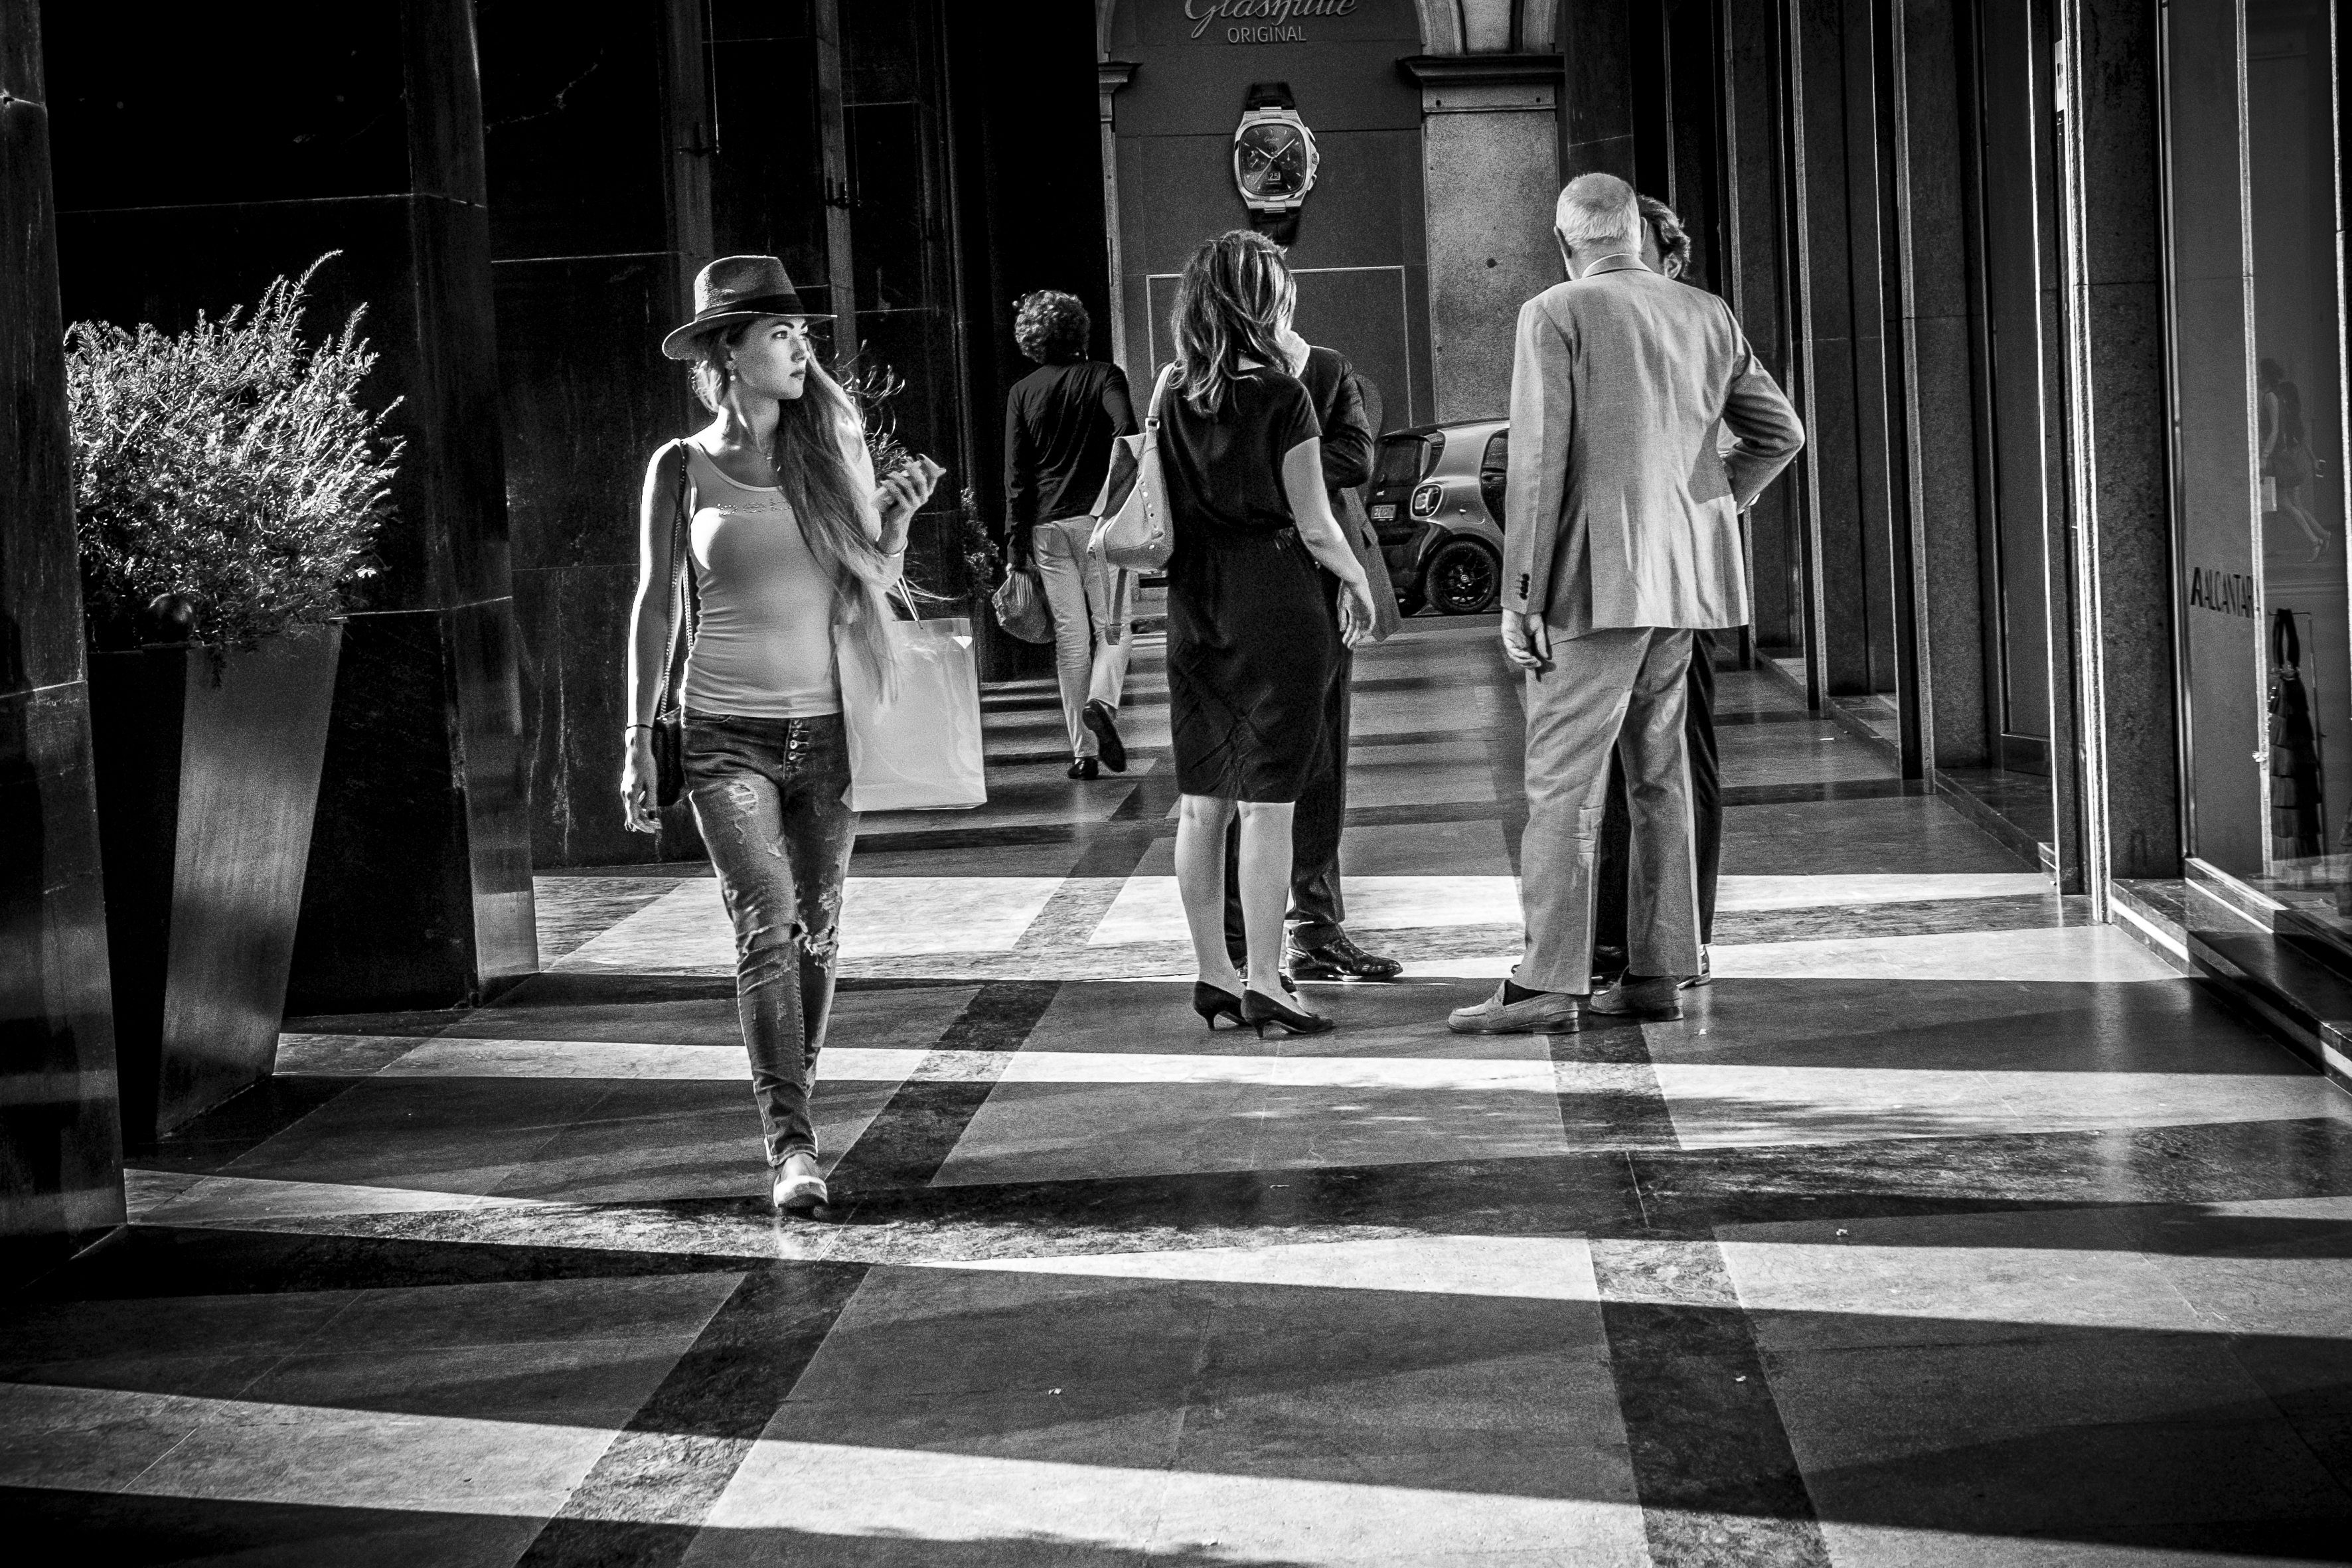
black and white, road, white, street, photography, urban, travel, fujifilm, italy, fashion, black, monochrome, bw, blackandwhite, blackwhite, infrastructure, ngc, photograph, snapshot, it, fuji, milan, fujixt1, fujix, noireblanc, milano, lombardia, italymilano, monochrome photography, film noir, human positions